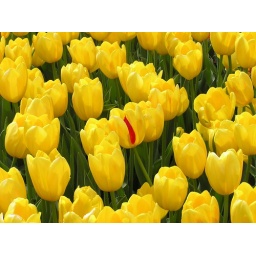
Mutation in play. One petal bears the red color in a sea of yellow.